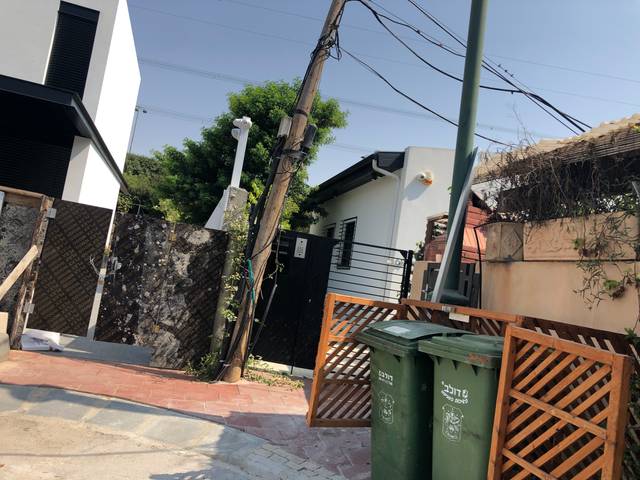
Region: Israel
Coordinates: 32.053, 34.832